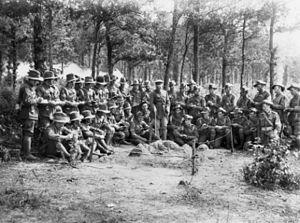
Allonville est une commune française située dans le département de la Somme en région Hauts-de-France.